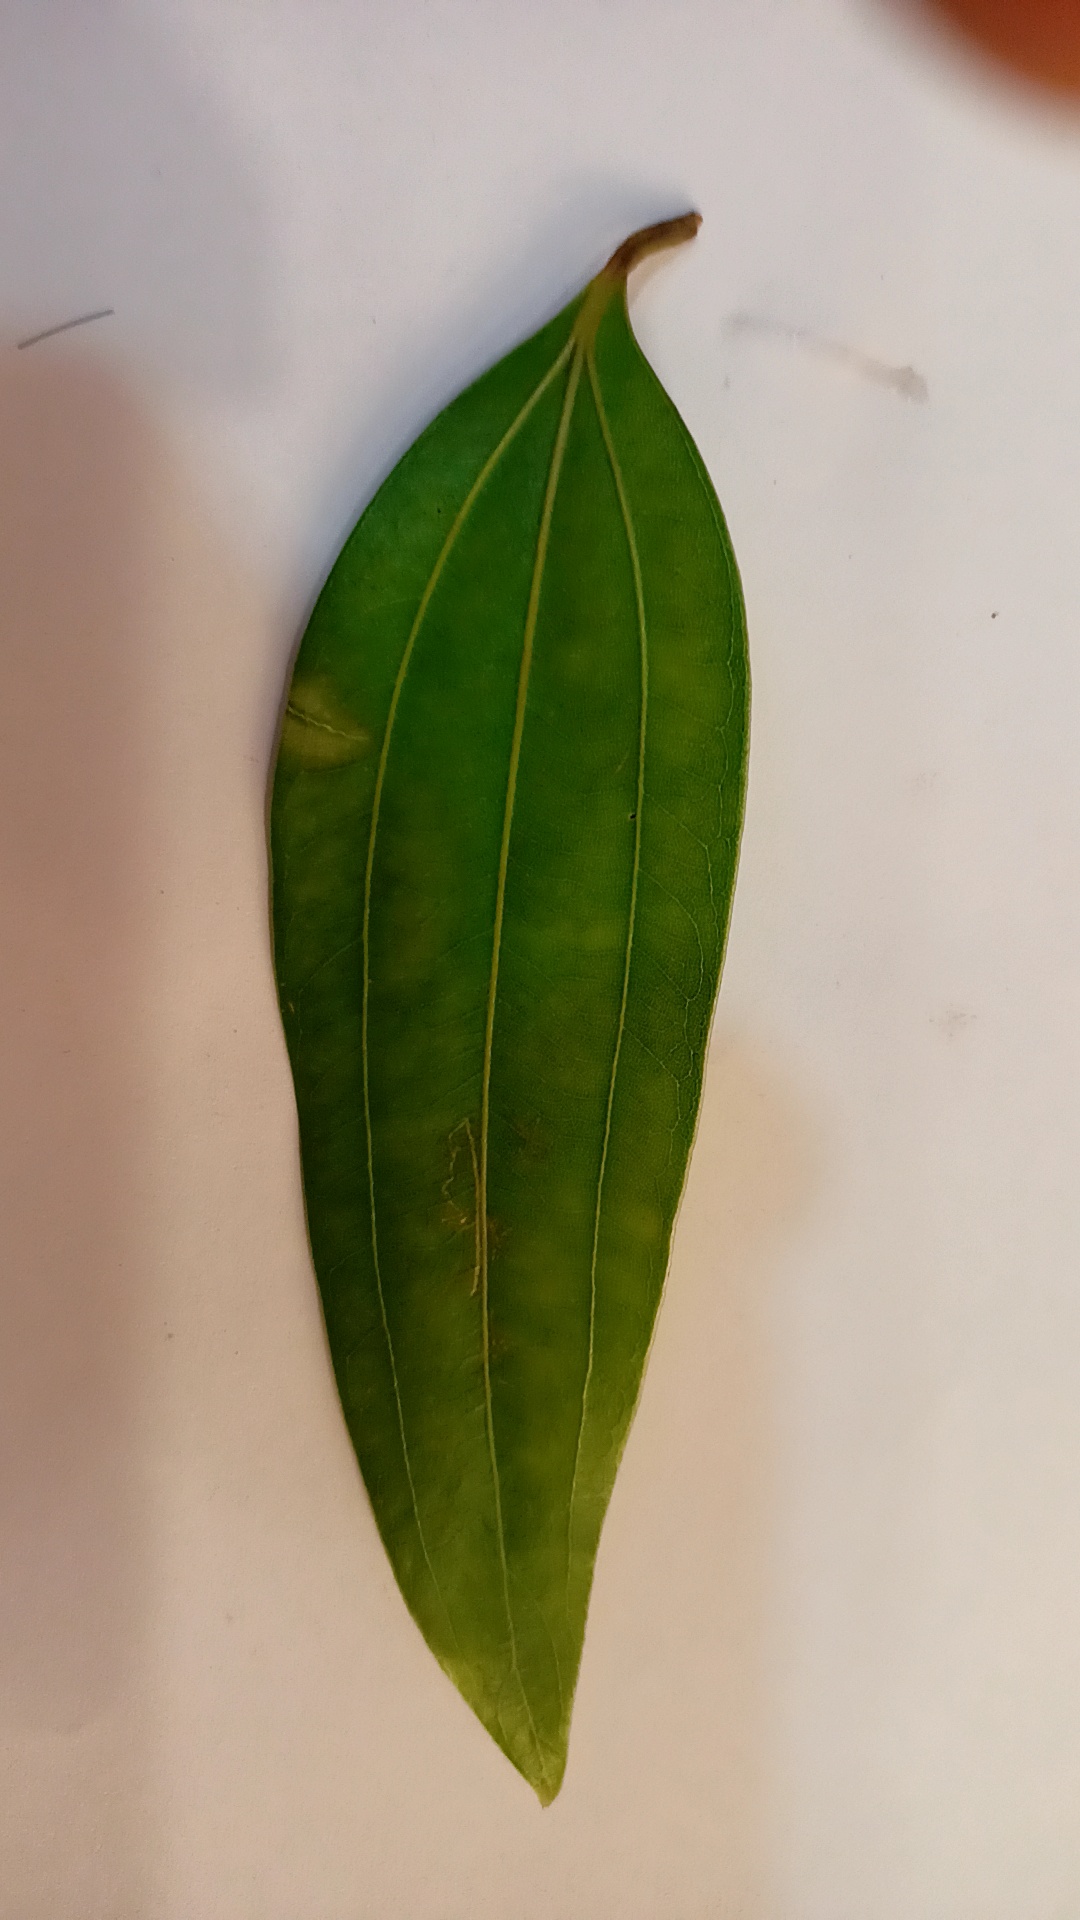
Label: Healthy